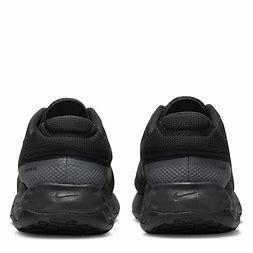
Brand: Nike
Model: Renew Ride 3